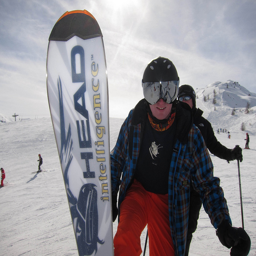
A person wearing red pants and goggles while riding a ski.
Two skiers walking towards the camera on a mountain.
A man with a helmet on holding up a snowboard.
A young man wearing cold weather apparel on skis.
A group of skiers on a snow covered slope.